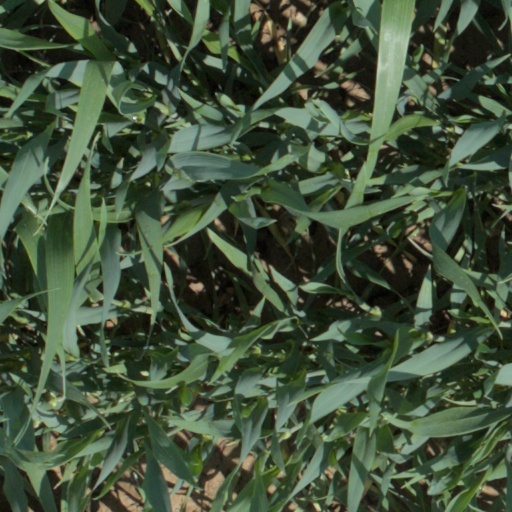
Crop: wheat